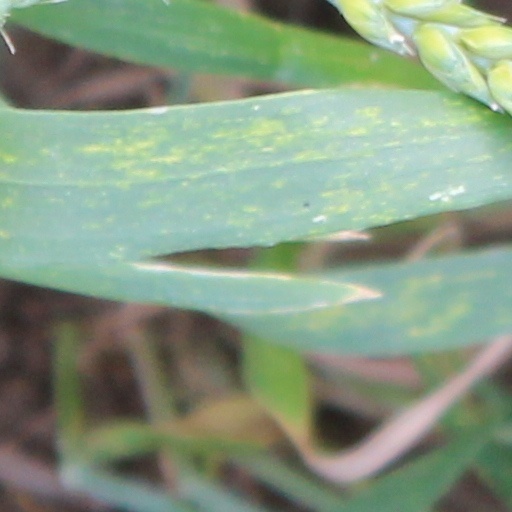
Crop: wheat